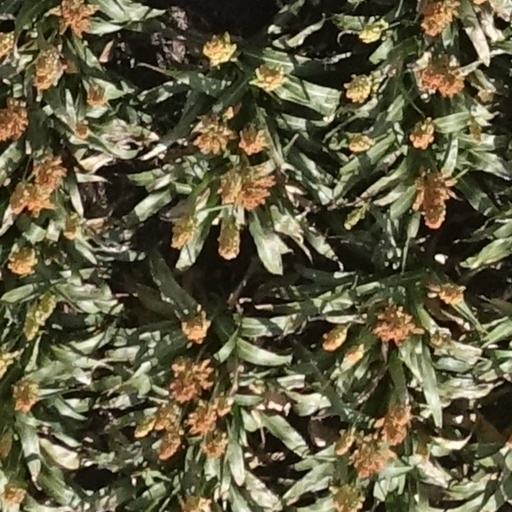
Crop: sorghum